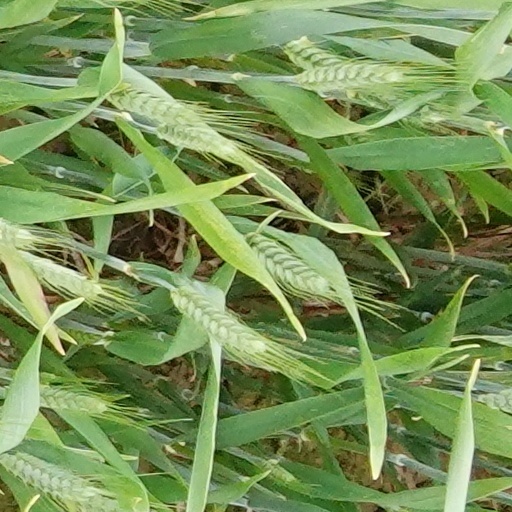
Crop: wheat